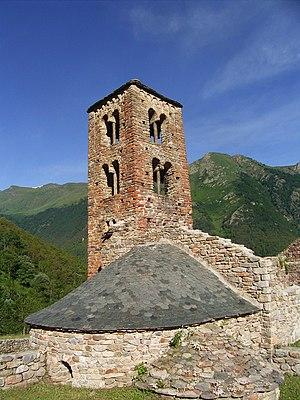
Eglise en ruines de Mérens-les-Vals, France
Mérens-les-Vals est une commune française, située dans le département de l'Ariège en région Occitanie. Elle a donné son nom à une race de chevaux.
Cet article recense les monuments historiques de l'Ariège, en France.
L'ancienne église Saint-Pierre de Mérens est une église romane du Xᵉ siècle située en France à Mérens-d'en-Haut, sur la commune de Mérens-les-Vals, dans le département de l'Ariège, en région Occitanie. La nef est en l'état de ruines cristallisées.